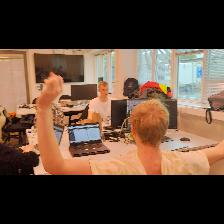
Label: Human